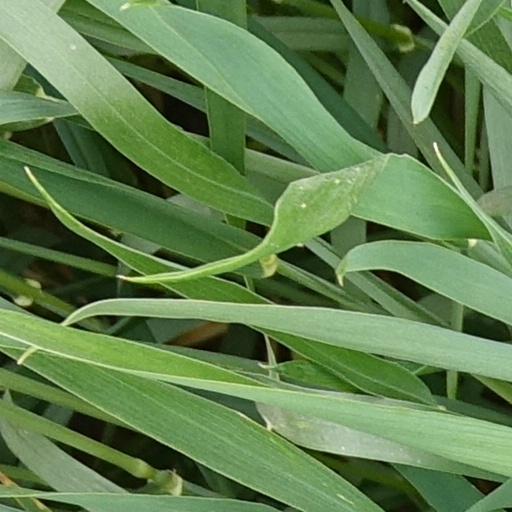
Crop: wheat